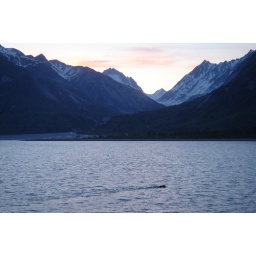
A bear crosses a channel of water in Alaska